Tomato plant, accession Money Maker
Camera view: vertical (180 deg); turntable rotation: 240 degrees
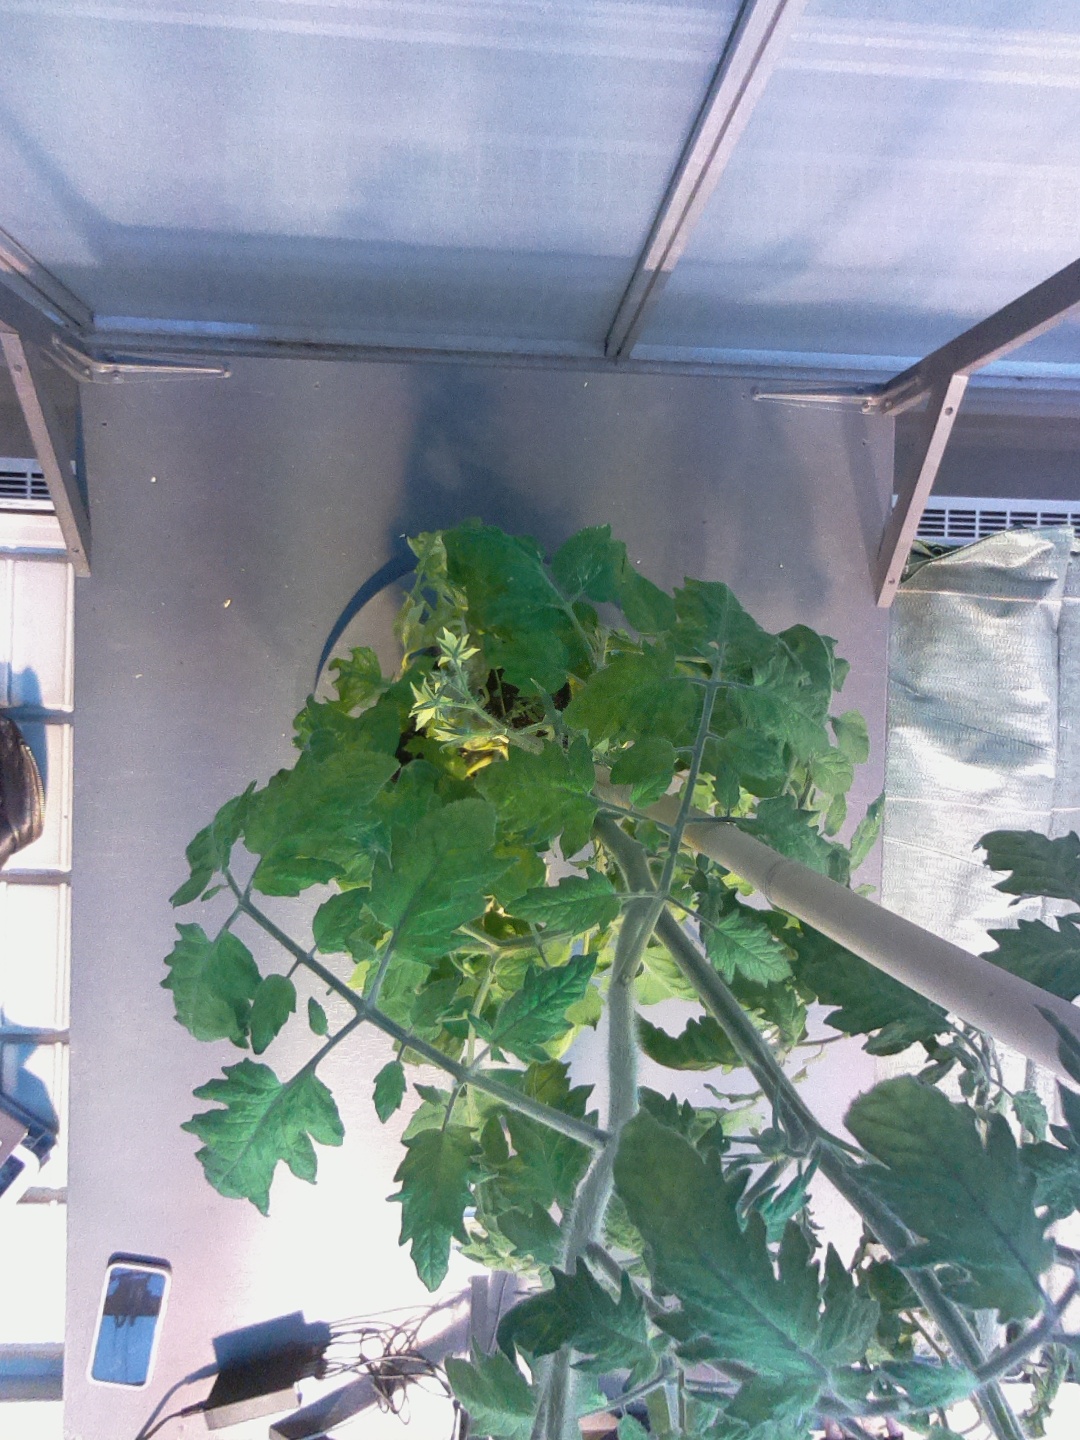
BBCH growth stage 70: Fruits at the main stem or branches visibles